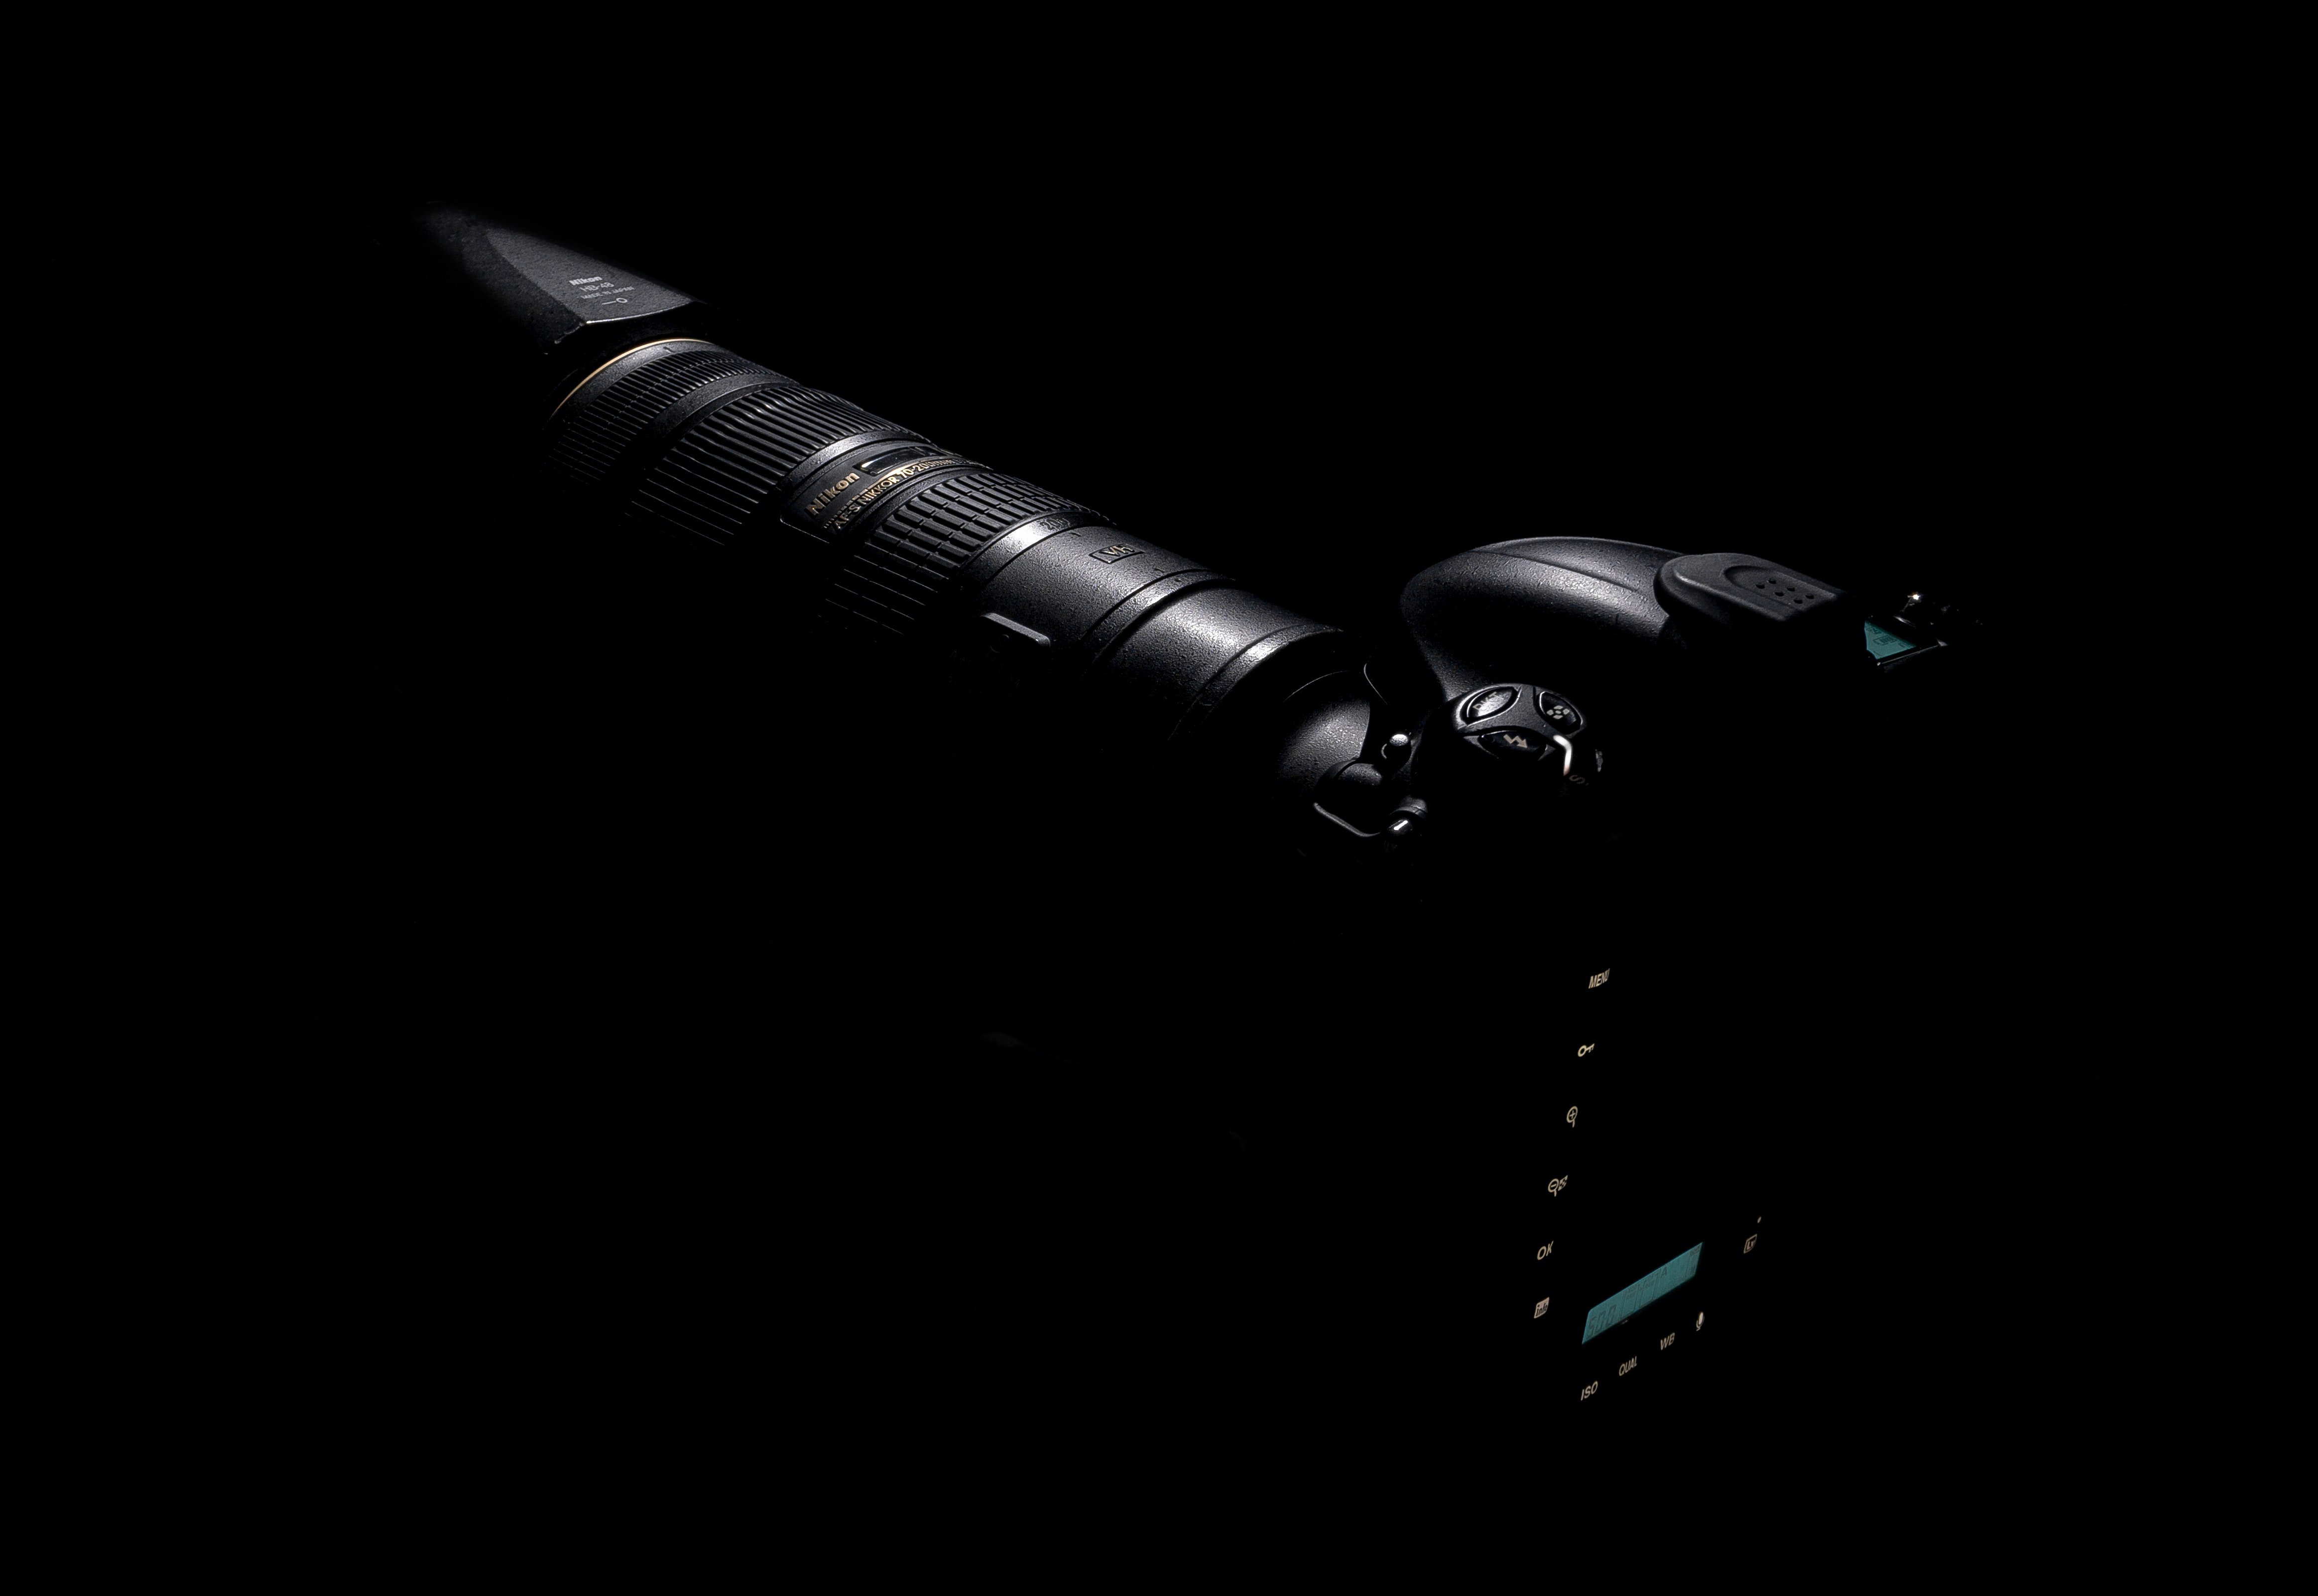
black, photography, darkness, flashlight, still life photography, space